Describe the emotion expressed in this image:  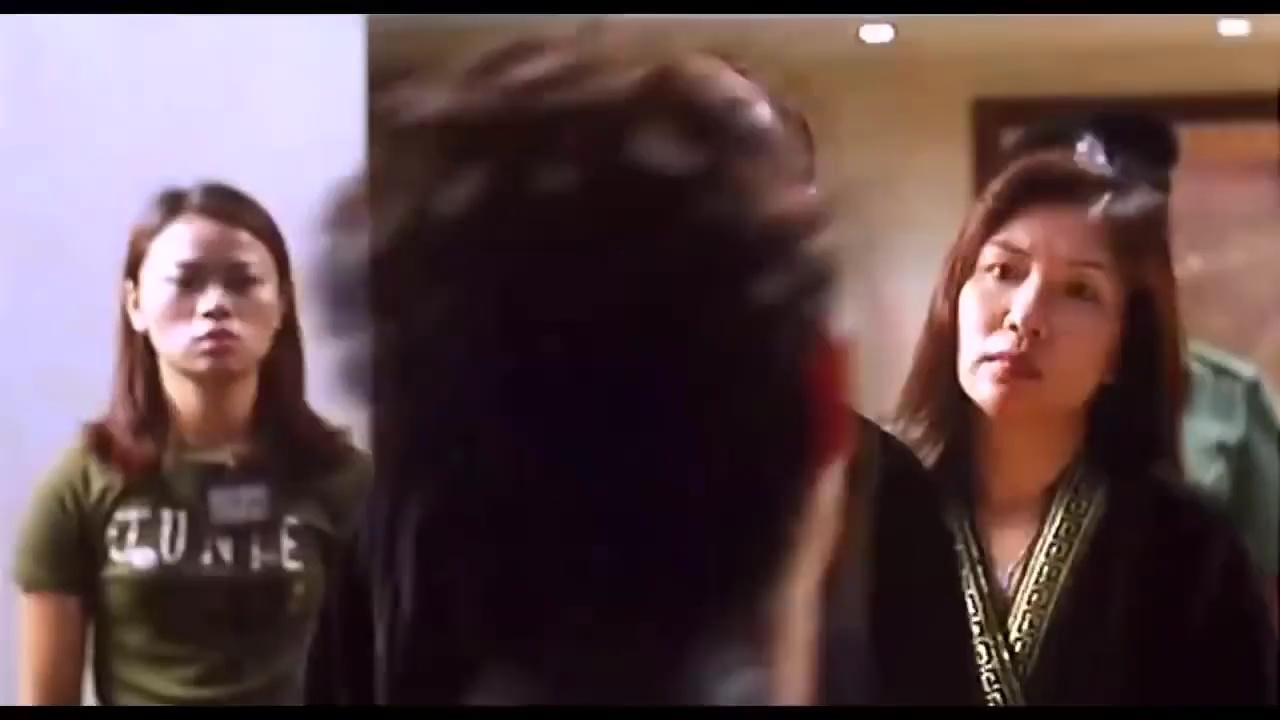
This person displays Suffering, valence and arousal with low intensity.